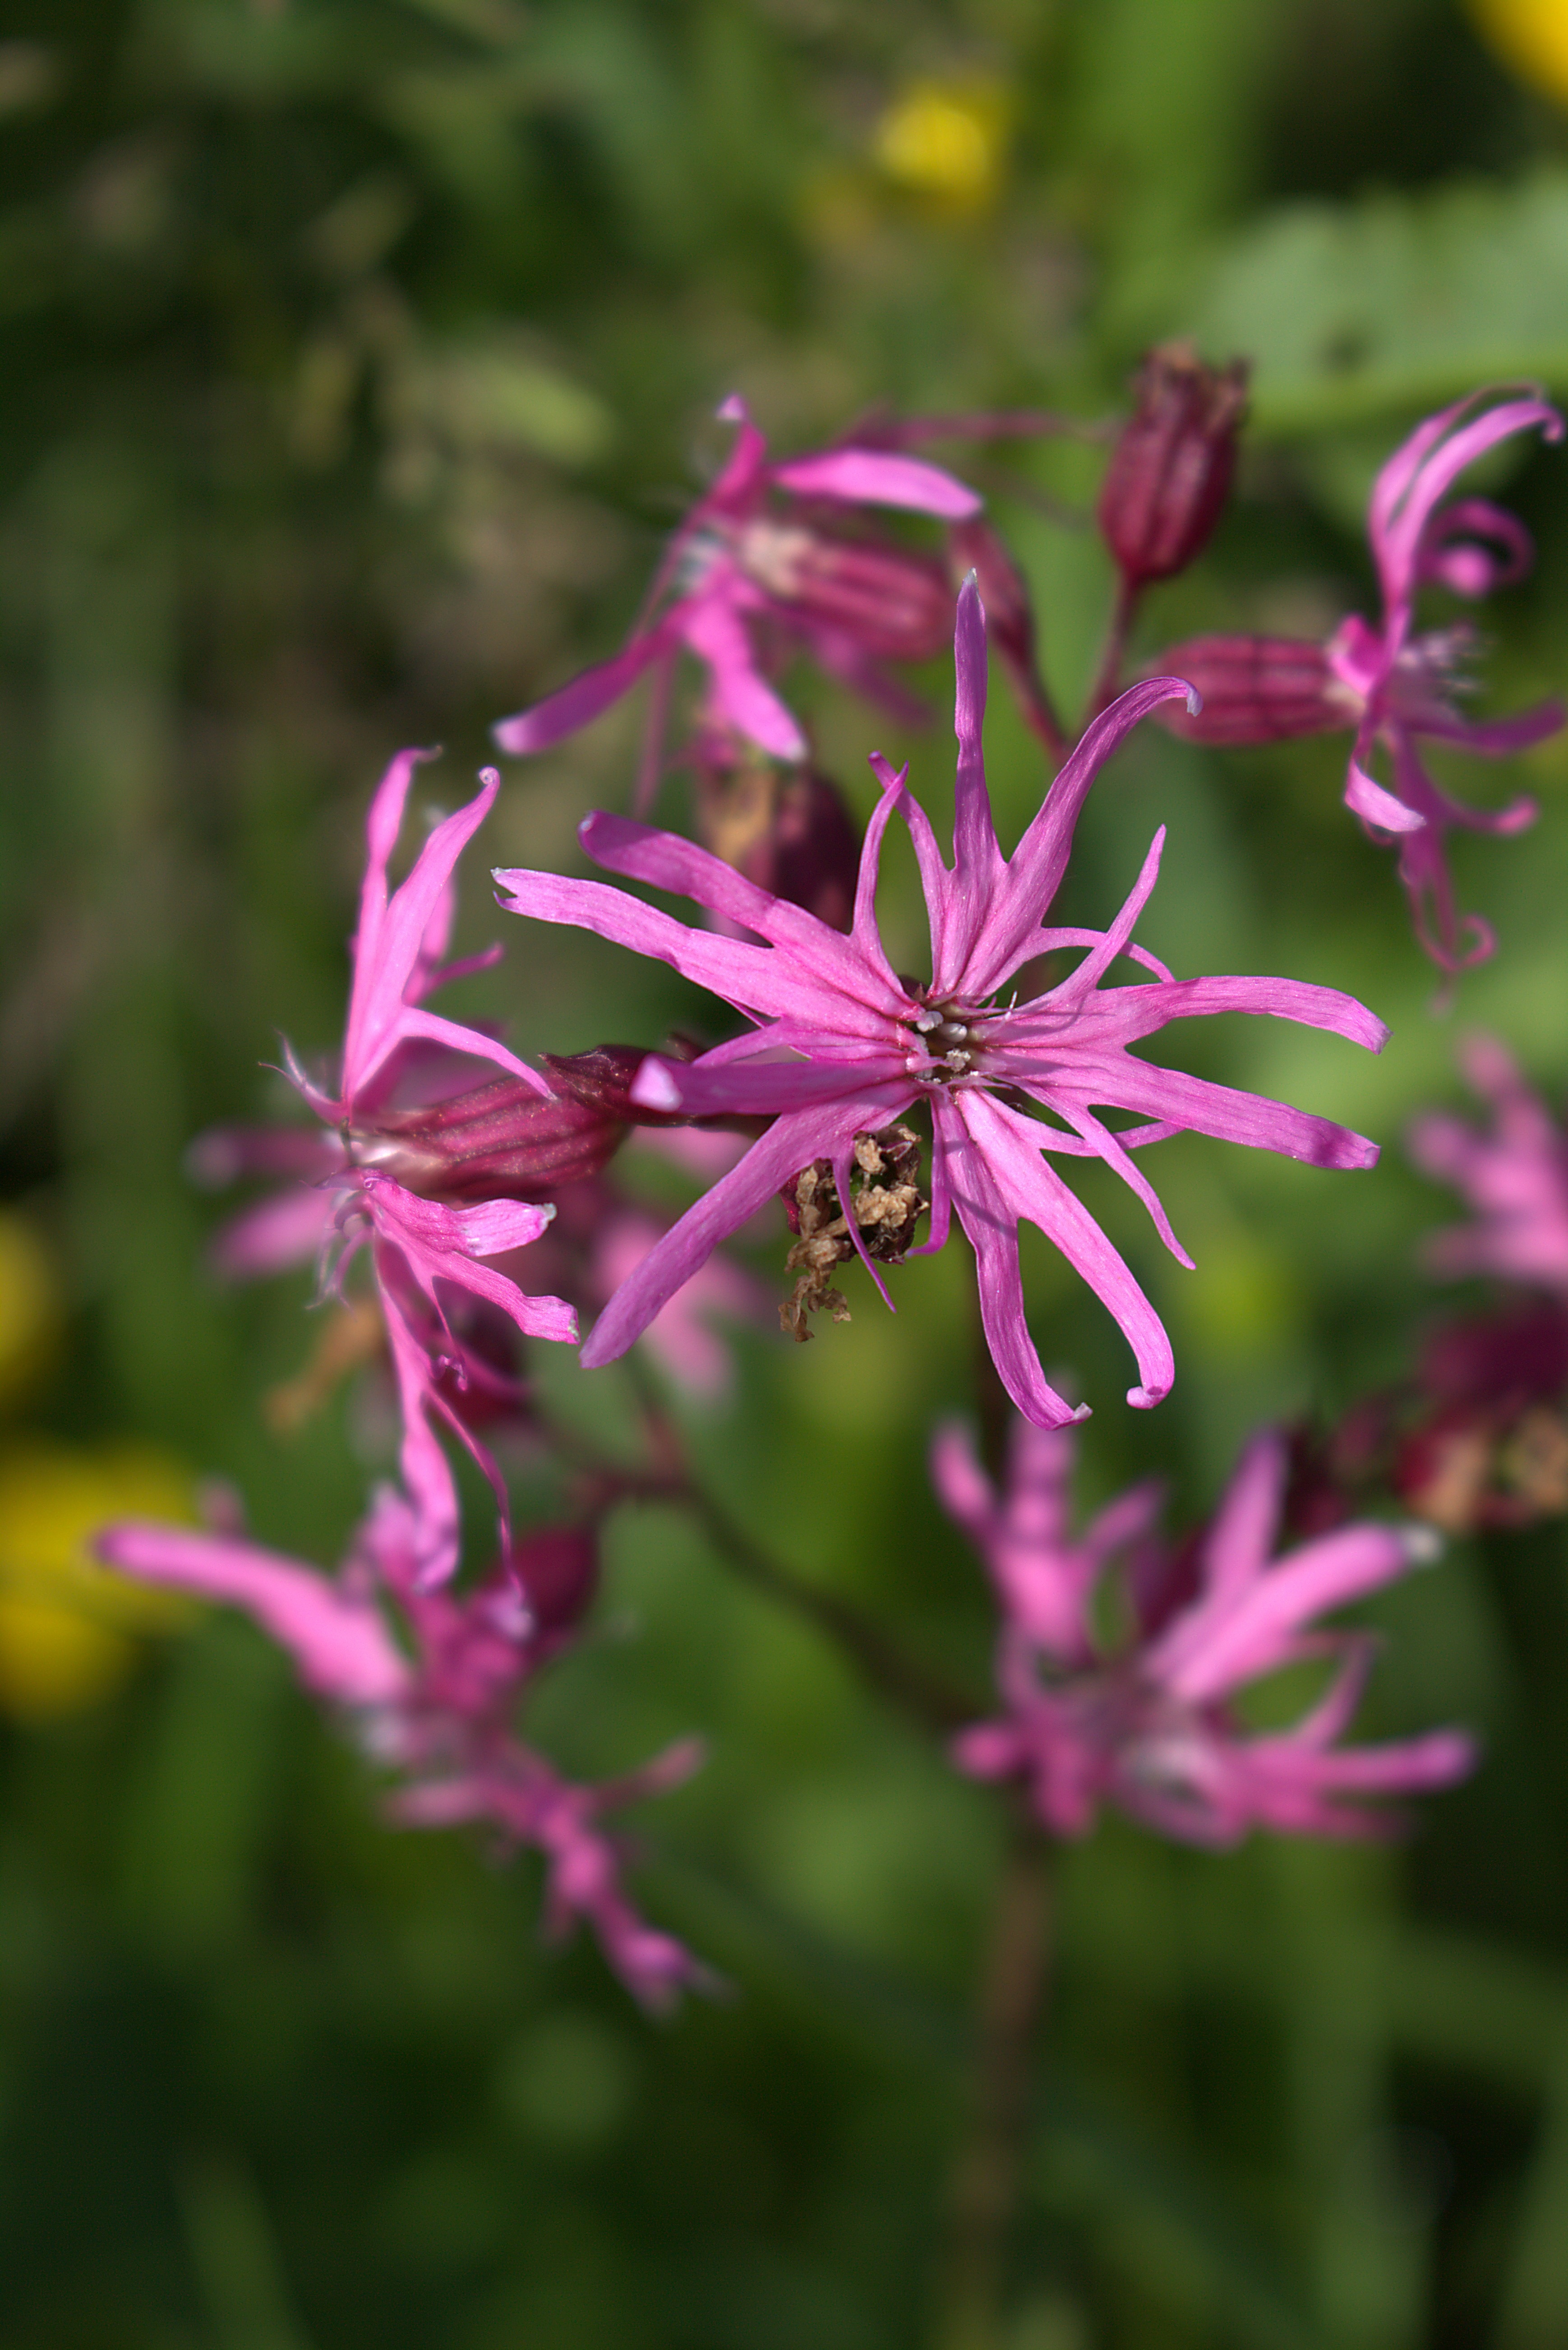
nature, blossom, plant, meadow, flower, purple, petal, bloom, spring, botany, close, flora, wildflower, flowers, violet, macro photography, flowering plant, land plant, pink family